Abbot of Abingdon

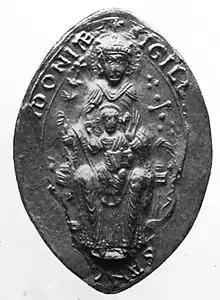
Abbey seal

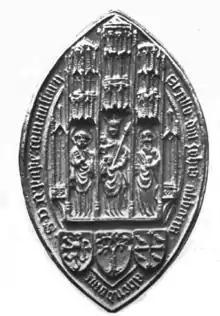
Another abbey seal, belonging to John Sante

The historic abbots, right up to the dissolution of the abbey in 1538, are as follows: